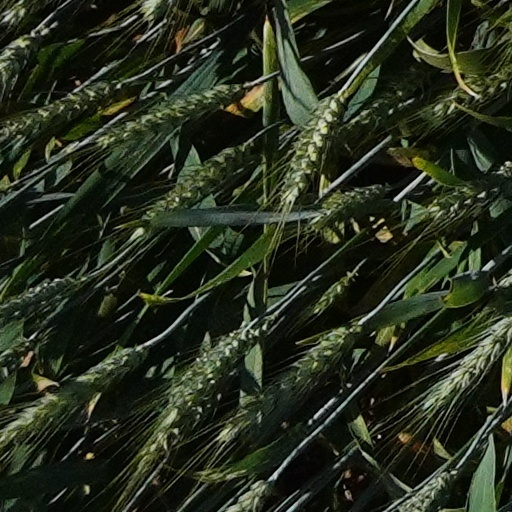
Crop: wheat